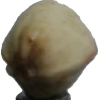
Label: pistachio